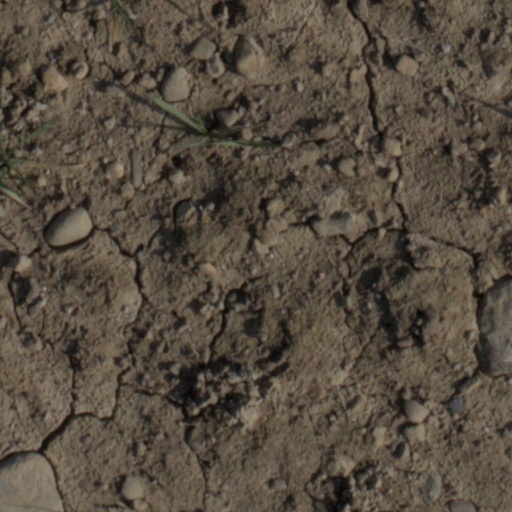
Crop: wheat